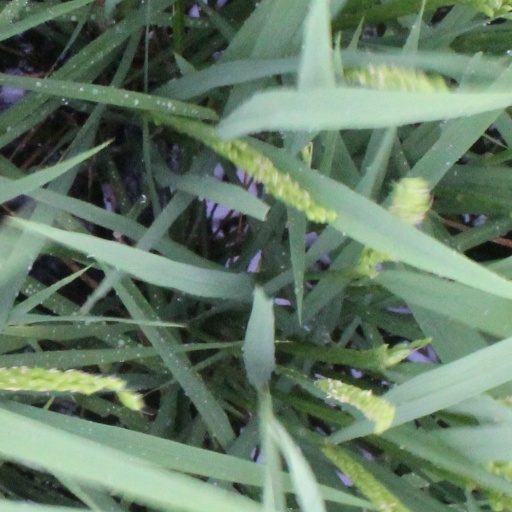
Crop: rice